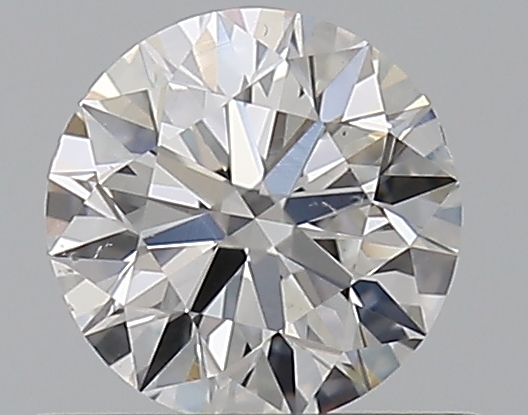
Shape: round
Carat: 0.5
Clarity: VS2
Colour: E
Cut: EX
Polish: EX
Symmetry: VG
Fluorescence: ST
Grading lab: GIA
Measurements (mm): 5.03 x 5.08 x 3.15